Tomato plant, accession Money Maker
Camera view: vertical (180 deg); turntable rotation: 90 degrees
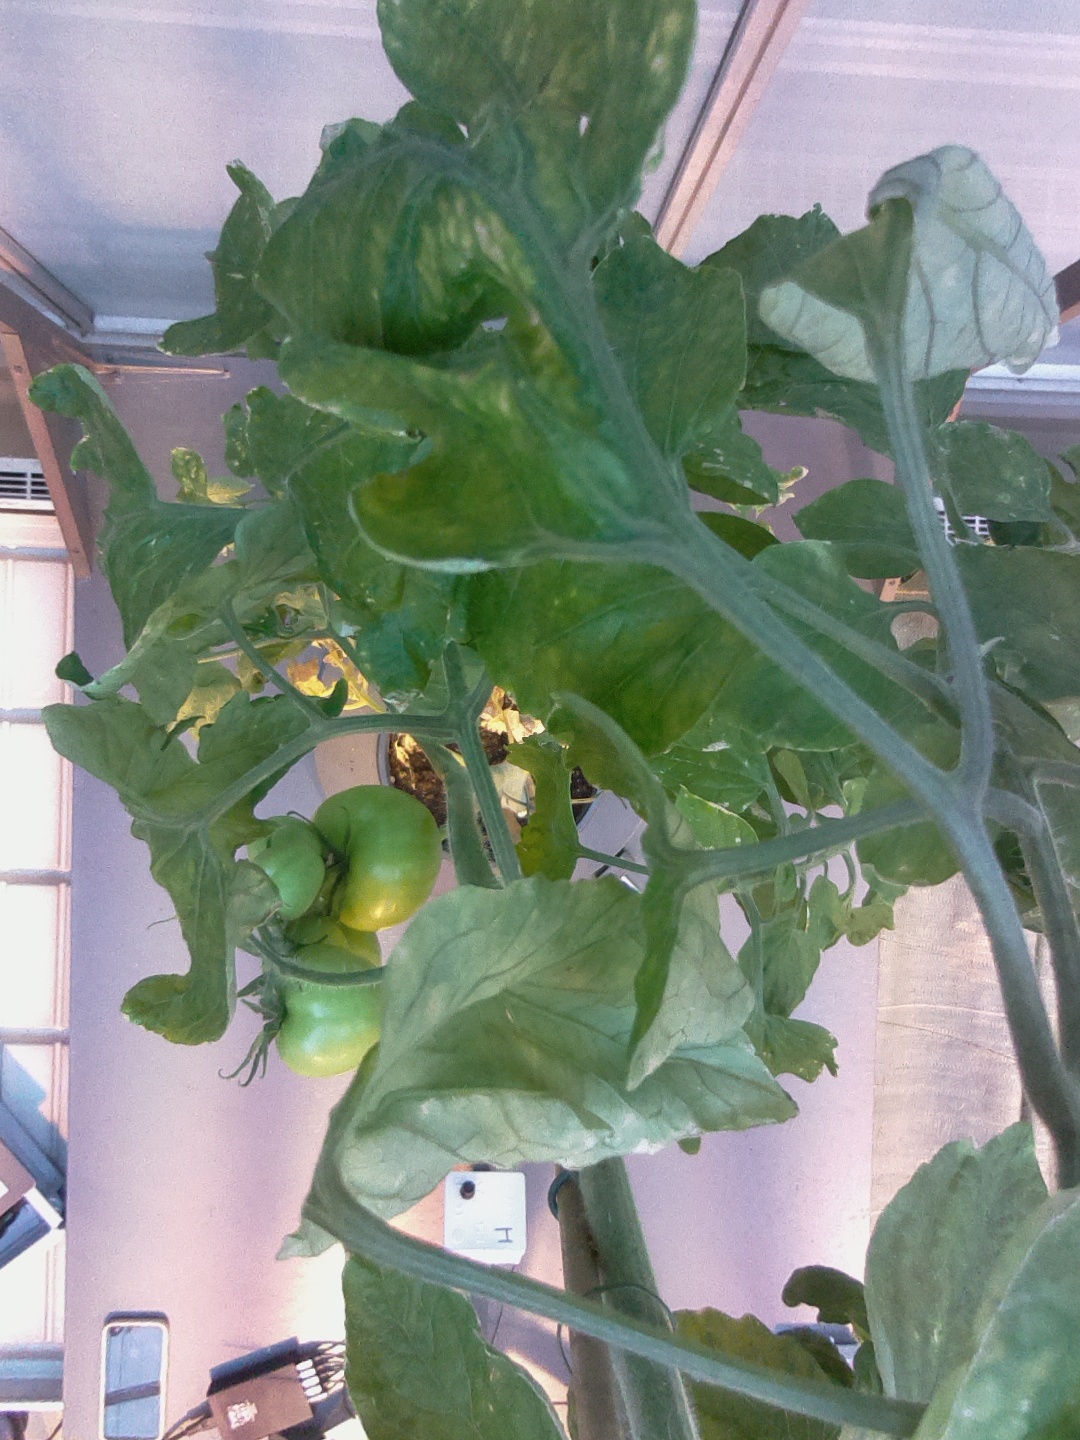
BBCH growth stage 78: 80% -90% of final fruit size